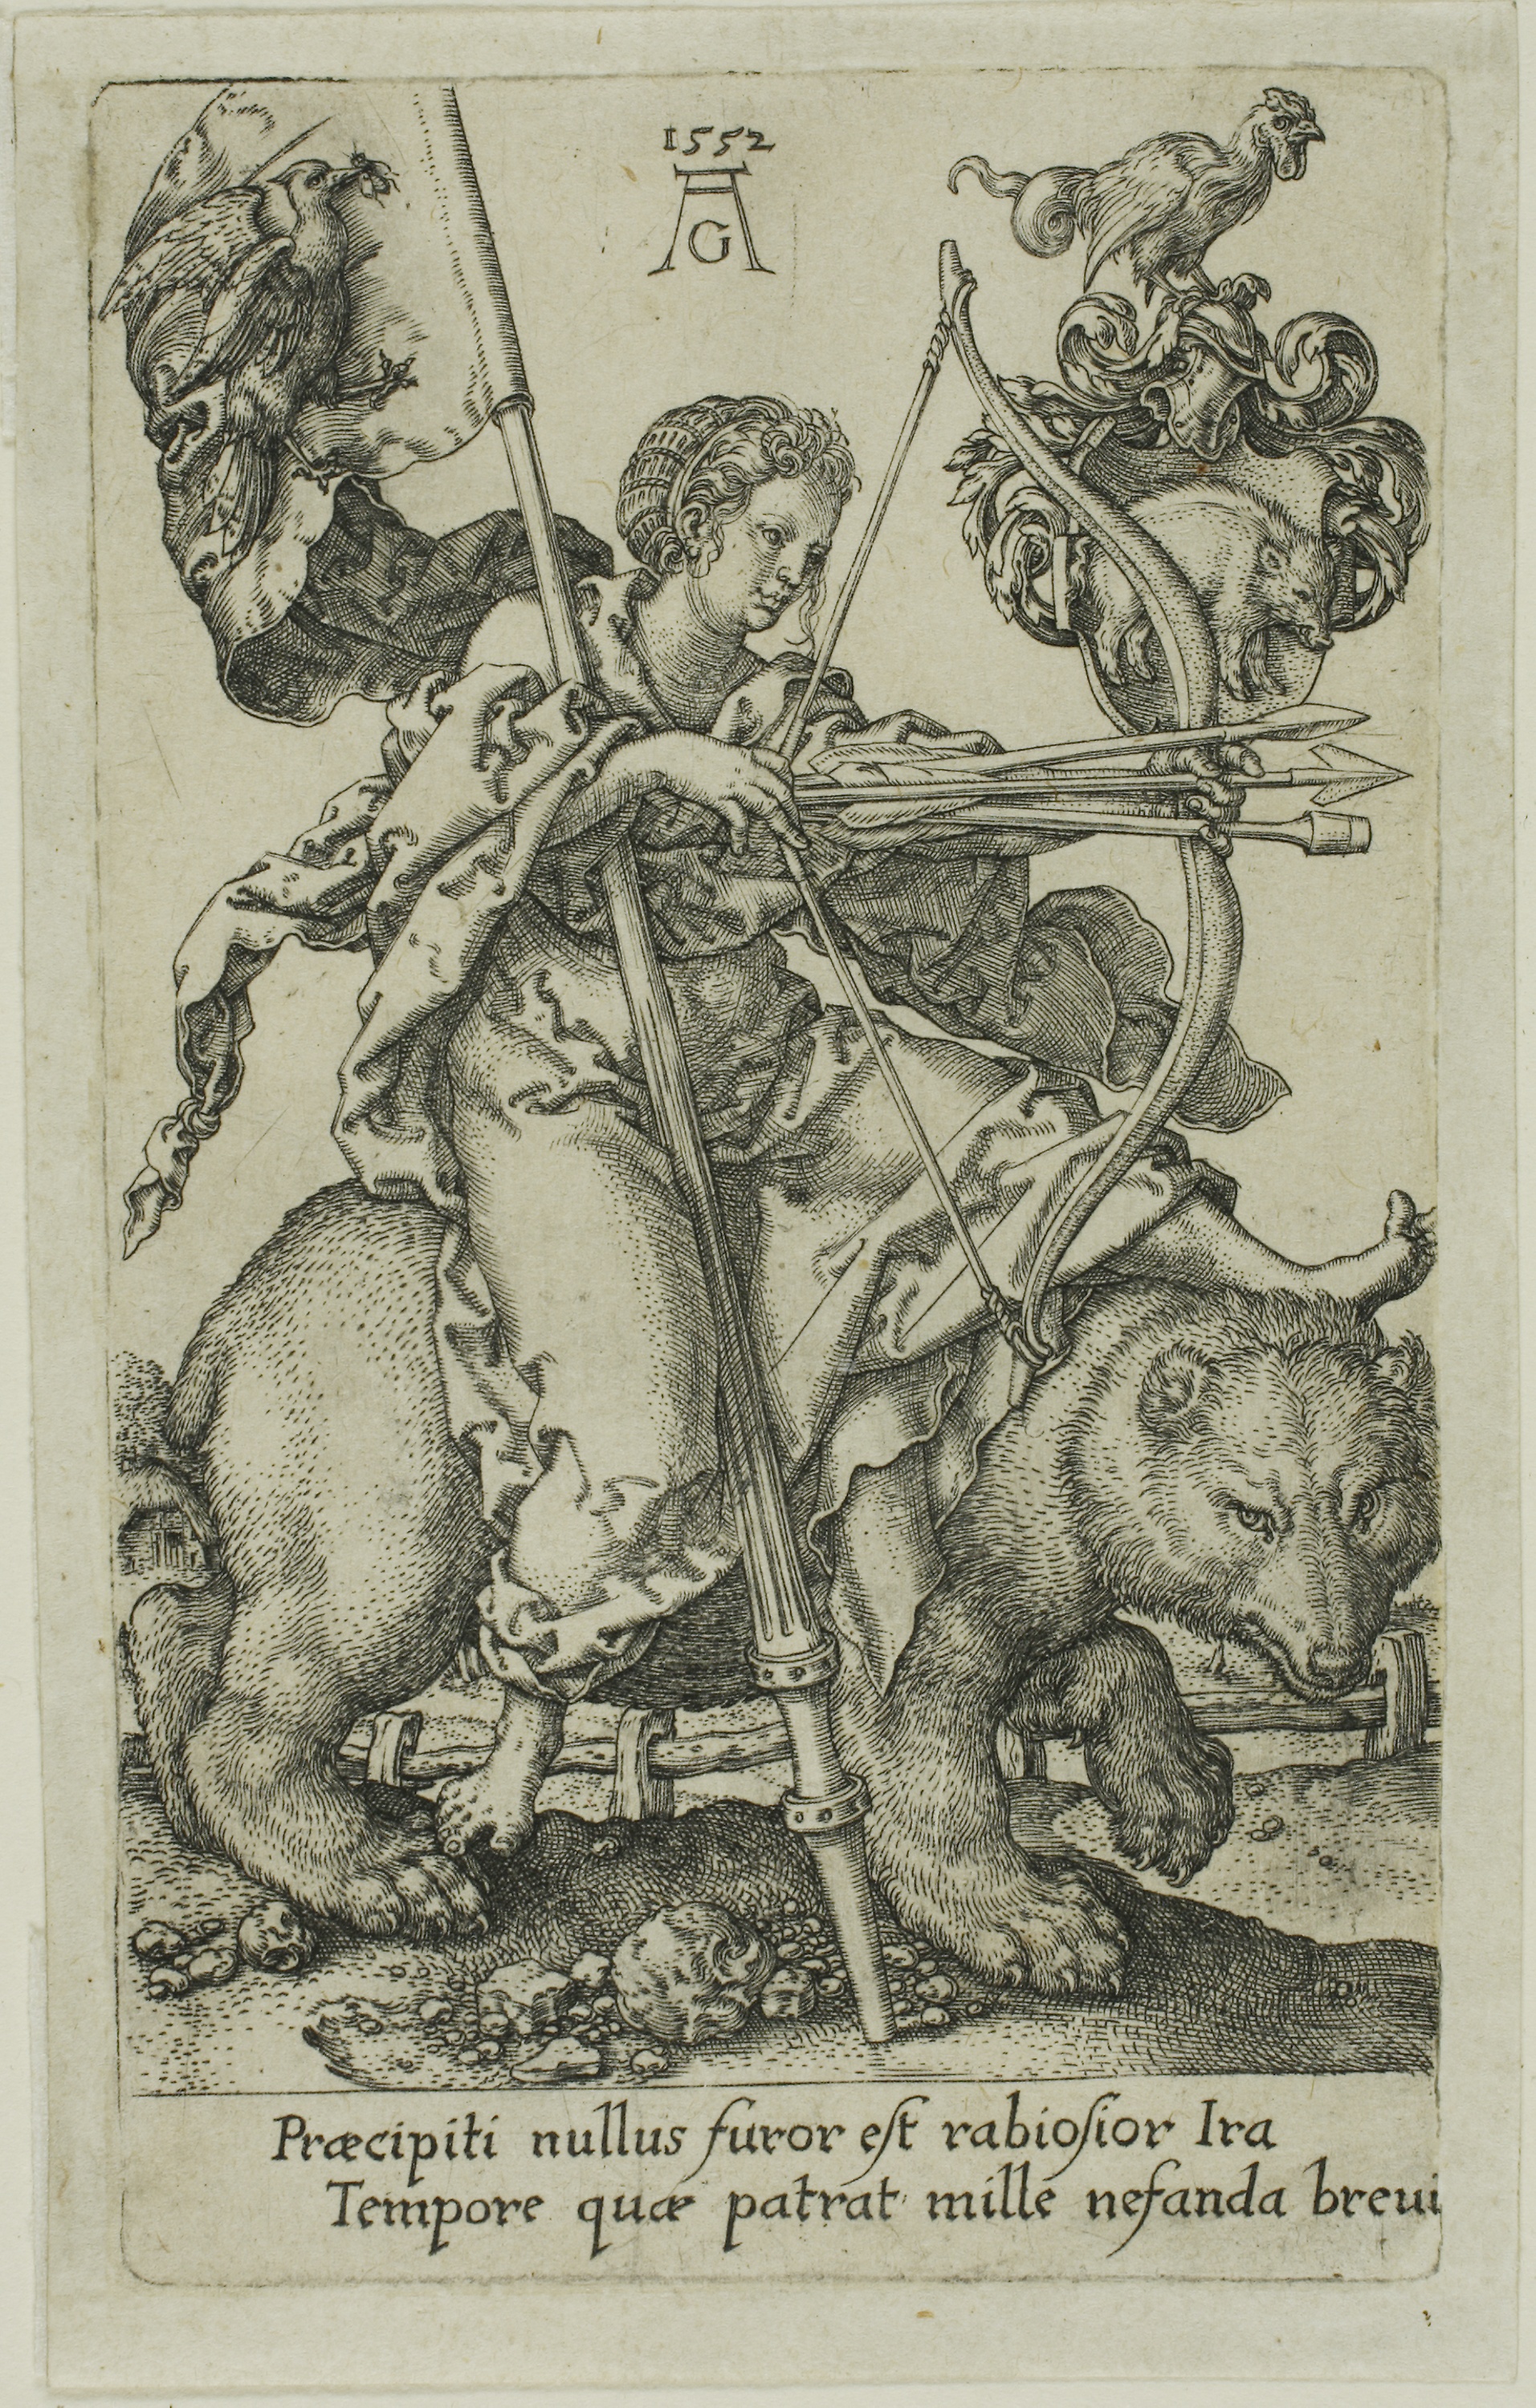
mammal, text, art, history, tree, mythology, illustration, printmaking, fictional character, middle ages, visual arts, mythical creature